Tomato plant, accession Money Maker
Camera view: horizontal (90 deg, fisheye); turntable rotation: 0 degrees
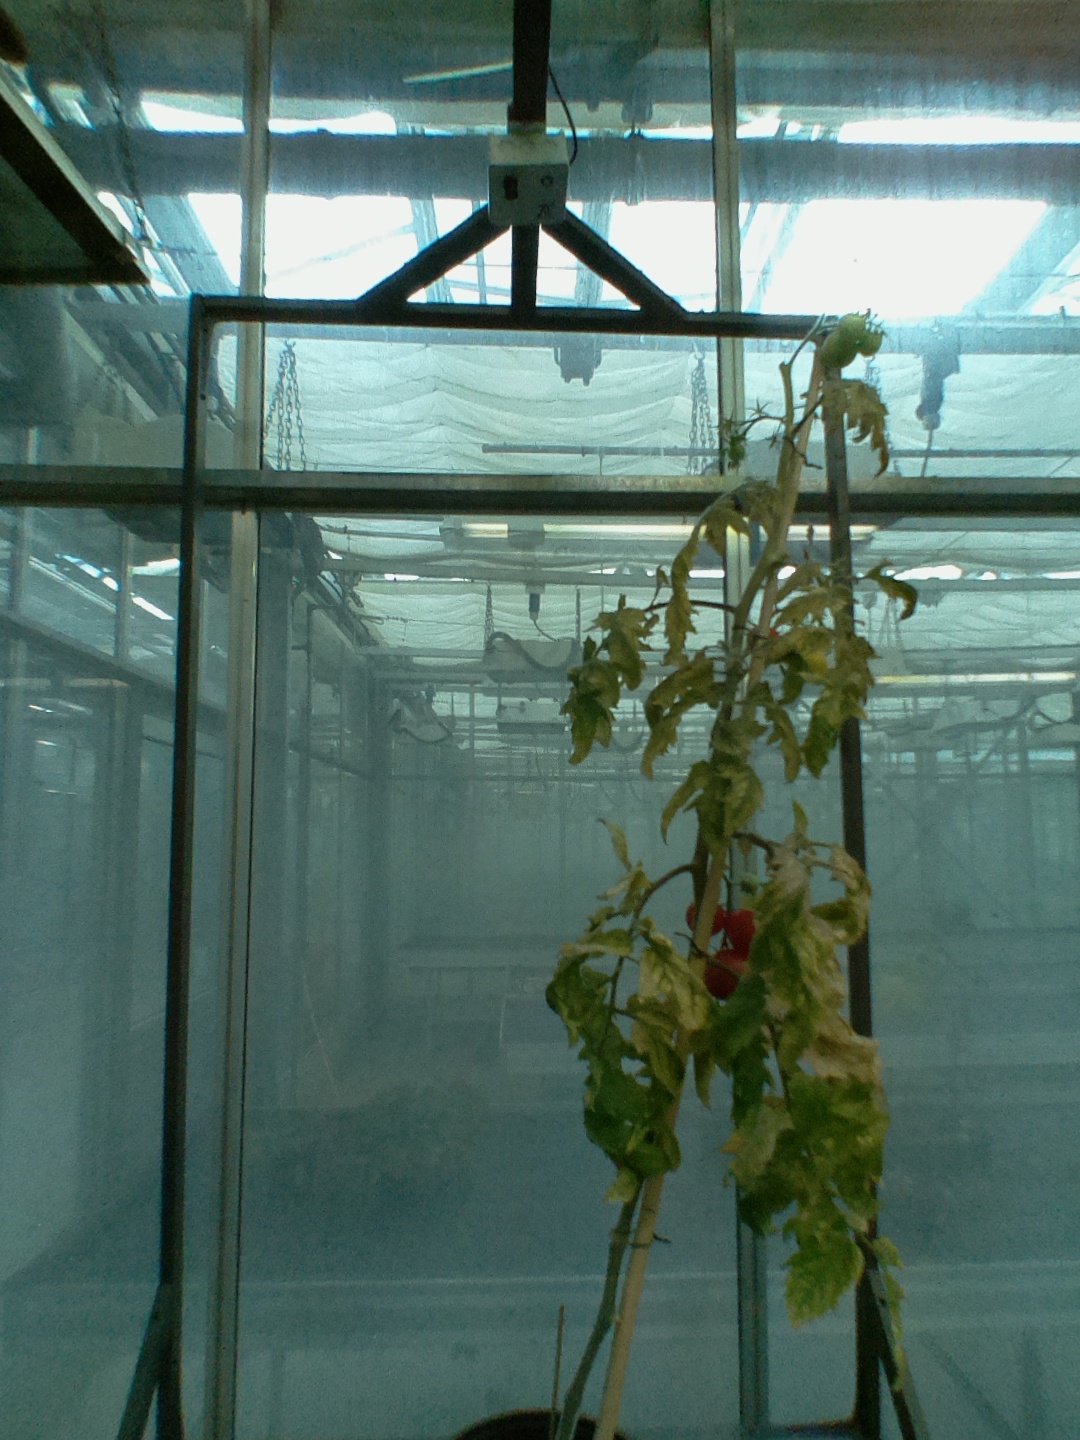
BBCH growth stage 88: 80%-90% of fruits show typical fully ripe color